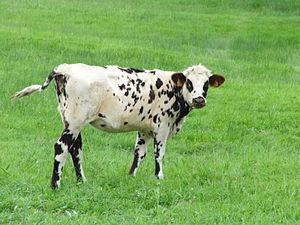
Veau de race normande, Champsecret, Orne, France
La normande est une race bovine française originaire de Normandie. C'est une vache de taille moyenne, qui a une robe caractéristique, blanche avec plus ou moins de taches brunes ou bringées. Elle a la réputation d'être une race mixte, qui produit une viande de qualité et dont le lait est particulièrement bien adapté à la transformation fromagère, du fait de ses forts taux butyreux et protéiques, et de la nature des caséines qu'il contient.